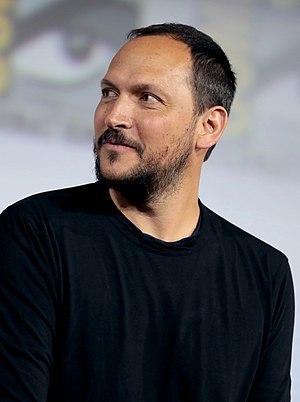
Louis Leterrier, né le 17 juin 1973 à Paris, est un réalisateur et producteur français.